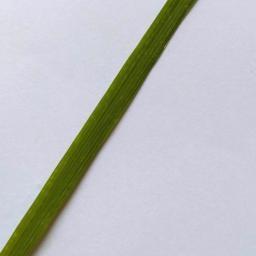
Label: Rice___Healthy